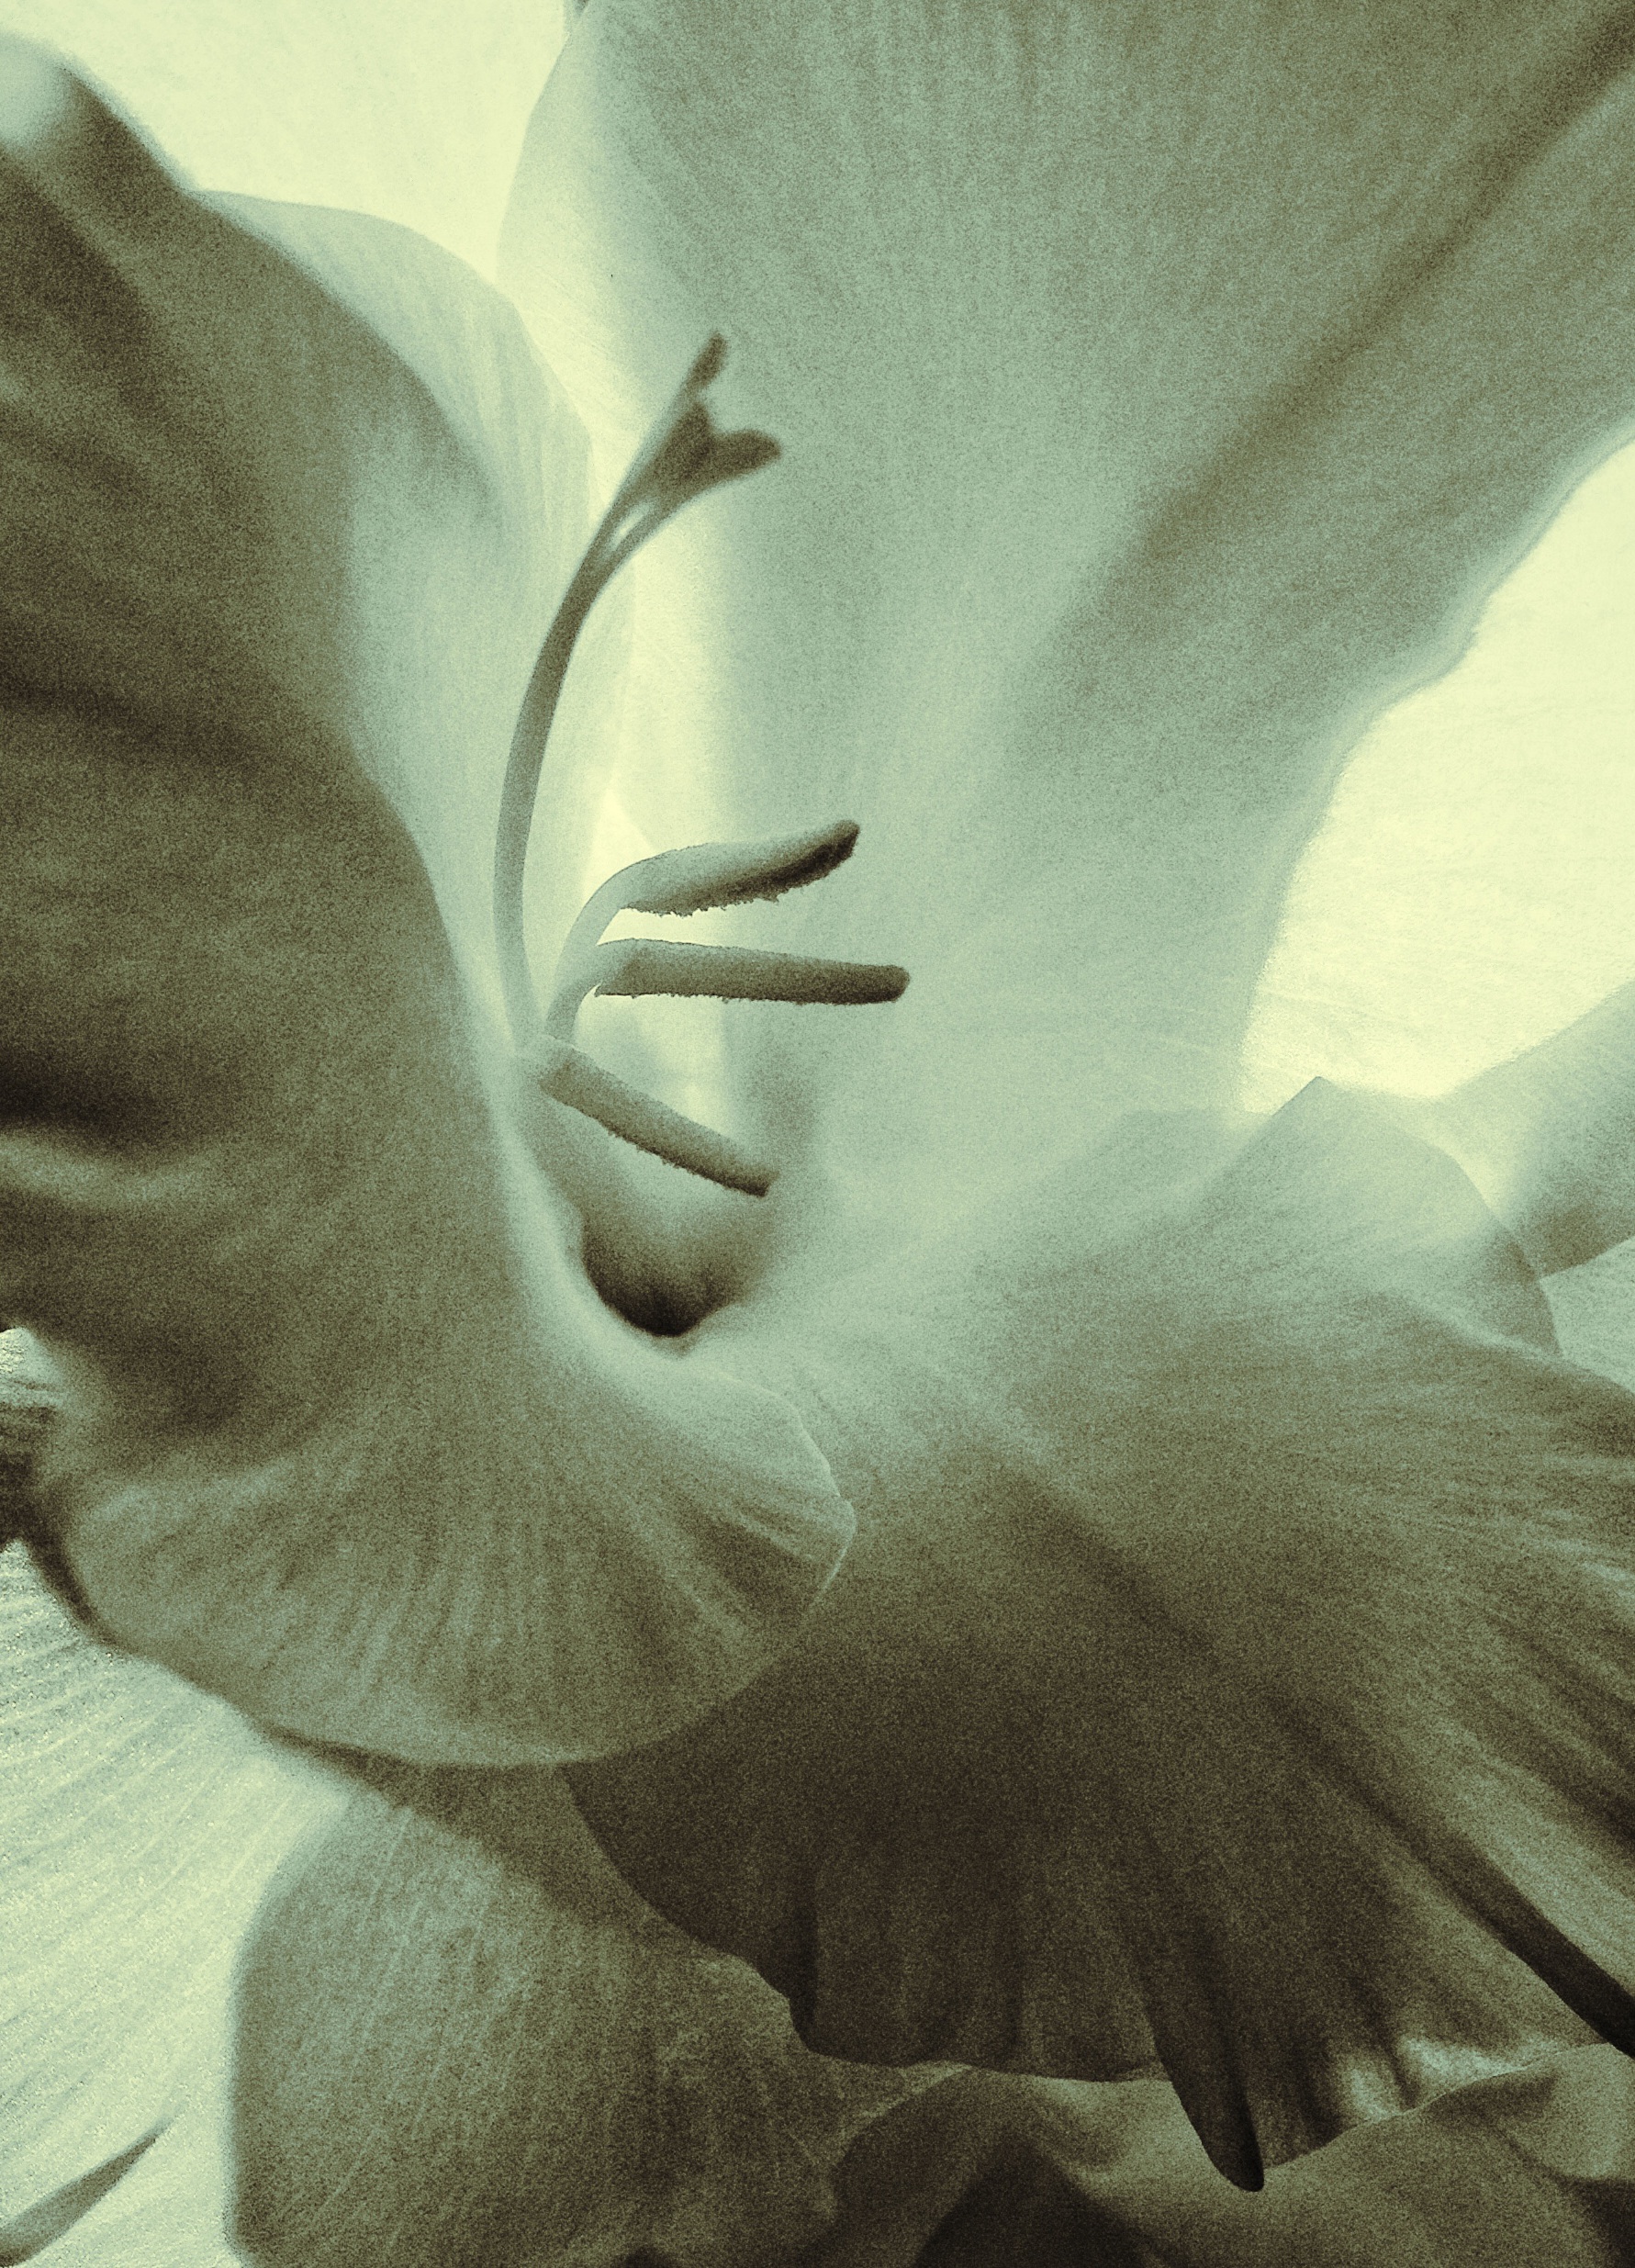
hand, white, photography, leaf, flower, close up, human body, sculpture, art, drawing, eye, head, organ